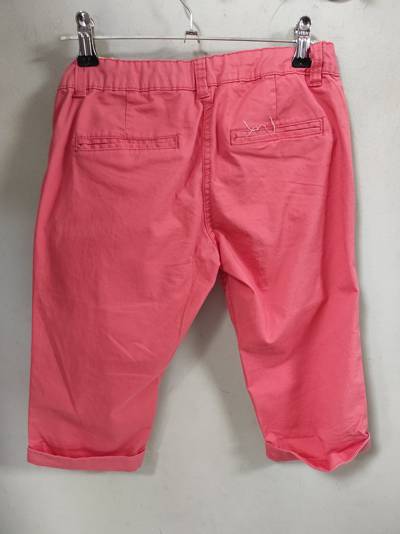
Waste category: clothes